Douglas Lysnar

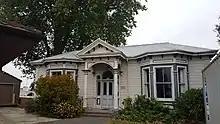
Kelvin Rise

The accountant James Charles Dunlop had a house built in 1886 that became known as Kelvin Rise. Dunlop got into difficulties and sold the house and associated land to Lysnar in 1898, who had it extended in 1900 and a ballroom and tower added in 1919. The house was "a hub of social activity in Gisborne", with various dignitaries entertained there over the years. Lysnar died on 12 October 1942 in Gisborne, and was buried at Makaraka Cemetery. According to his will, Kelvin Rise was to become a museum. Lysnar's daughter transferred the land to the council in 1954 for it to become a park and sold the house to the city for a nominal amount. Kelvin Rise opened as a museum and art gallery in 1955. The 1919 additions were split off in 1975 and moved to the city's marina and the remaining house relocated on the land to make room for a new museum building known as Tairāwhiti Museum.